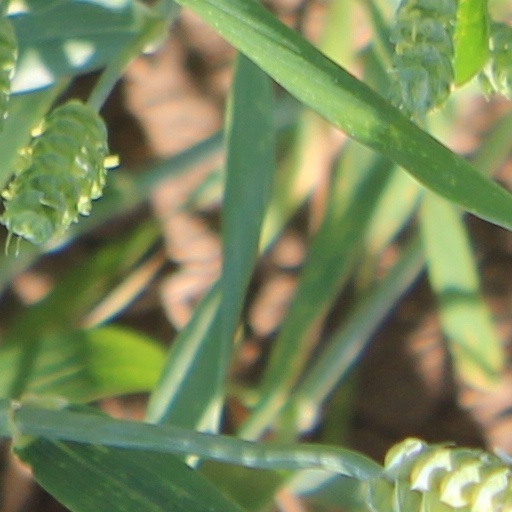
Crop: wheat